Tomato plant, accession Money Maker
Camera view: vertical (180 deg); turntable rotation: 240 degrees
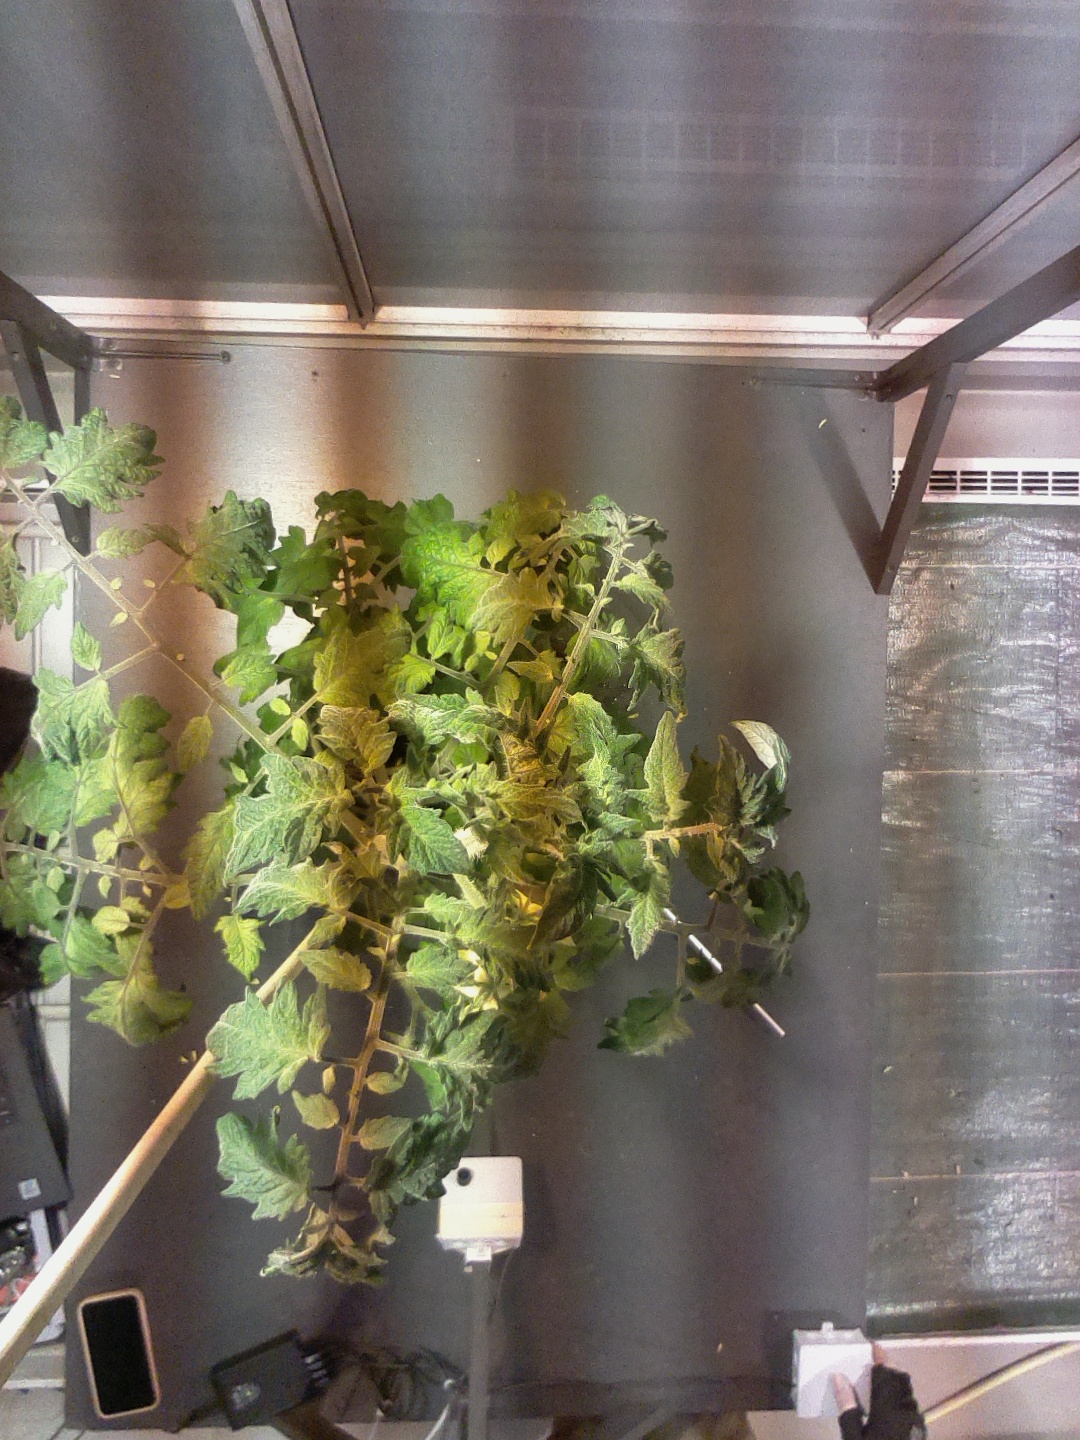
BBCH growth stage 69: End of flowering, 90%-100% of flowers open, more petals falling